Just Cause 3

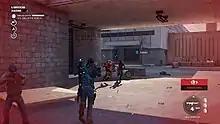
A screenshot of an ongoing liberation of a town

"Just Cause 3" is an action-adventure game with a third-person perspective. It is set in an open world environment on the fictional Mediterranean island nation of Medici. The world size is , similar to that of the setting of "Just Cause 2". However, its volumetric terrain has increased to allow more verticality—as a result of this, it is possible for the player to explore caverns and scale buildings more effectively and realistically. The game's world is composed of five major biomes, with each having unique landmarks and landscapes.